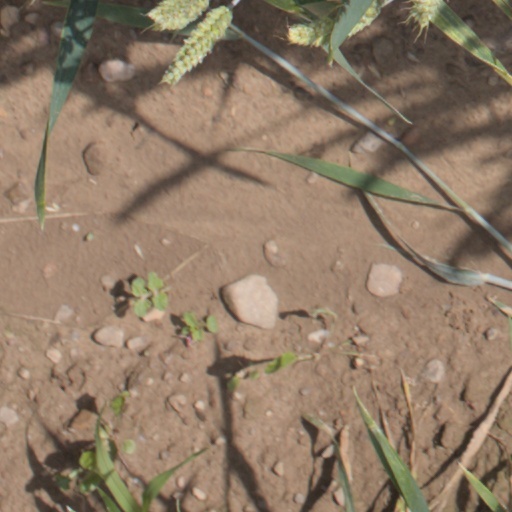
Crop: wheat